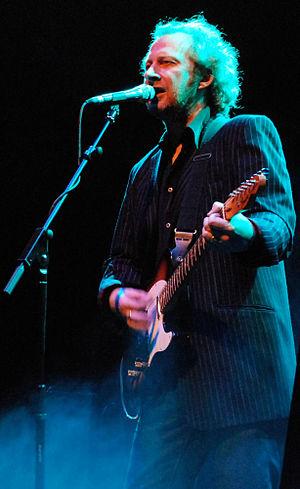
Colin Vearncombe dit Black, né le 26 mai 1962 à Liverpool dans le Merseyside et mort le 26 janvier 2016 à Cork, est un auteur-compositeur-interprète anglais.